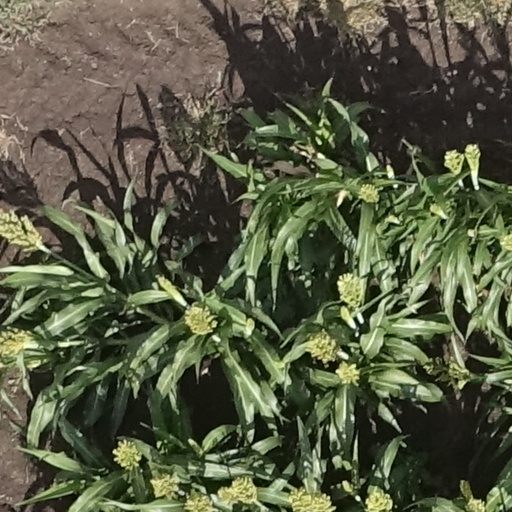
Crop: sorghum